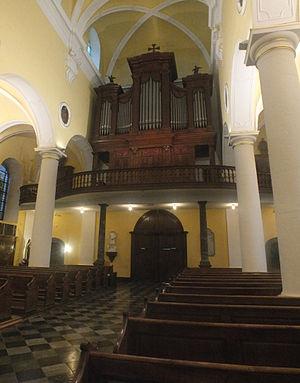
Orgue Wilhelm Korfmacher (1841) de l'église Saint-Sébastien de Stavelot (Belgique).
Wilhelm Korfmacher est un facteur d'orgue allemand.